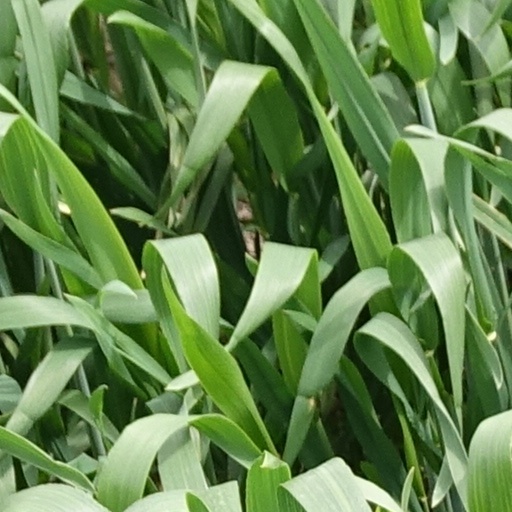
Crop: wheat